Acqua Acetosa railway station

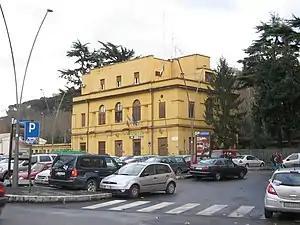

The Acqua Acetosa railway station is on the Rome–Civitacastellana–Viterbo railway.